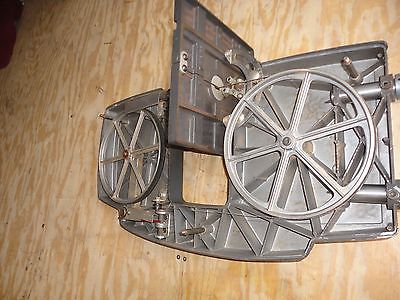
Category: table